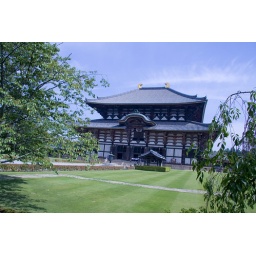
Todai-ji temple, the largest wooden structure in the world, and home of Daibutsu (Giant Buddha).